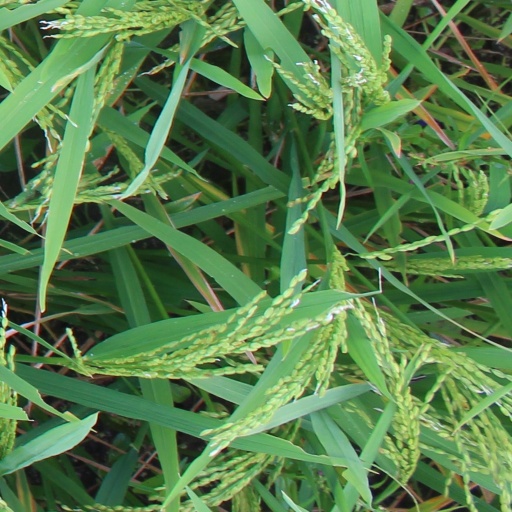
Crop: rice